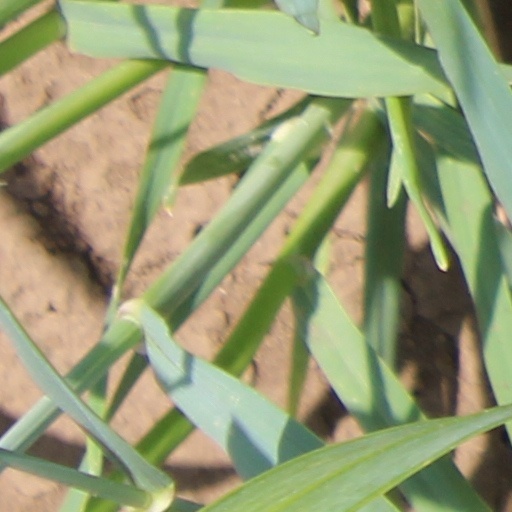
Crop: wheat